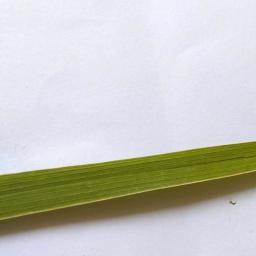
Label: Rice___Healthy